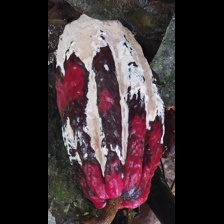
Label: moniliophthora